Cyril Newall, 1st Baron Newall

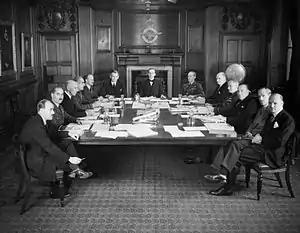
The Air Council meeting in mid-1940; Newall is at the far end of the table, next to Sir Archibald Sinclair.

On 1 September 1937, Newall was appointed as Chief of the Air Staff, the military head of the RAF, in succession to Sir Edward Ellington. The promotion was unexpected; of the prospective candidates mooted for the job, Newall has been widely seen by historians as the least gifted. The most prominent candidate was Hugh Dowding, the head of RAF Fighter Command and senior in rank to Newall by three months, who had been informally told by Ellington in 1936 that he was expected to be appointed as the new Chief of the Air Staff. The decision was taken by the Air Minister, Viscount Swinton, without consulting Ellington for advice.